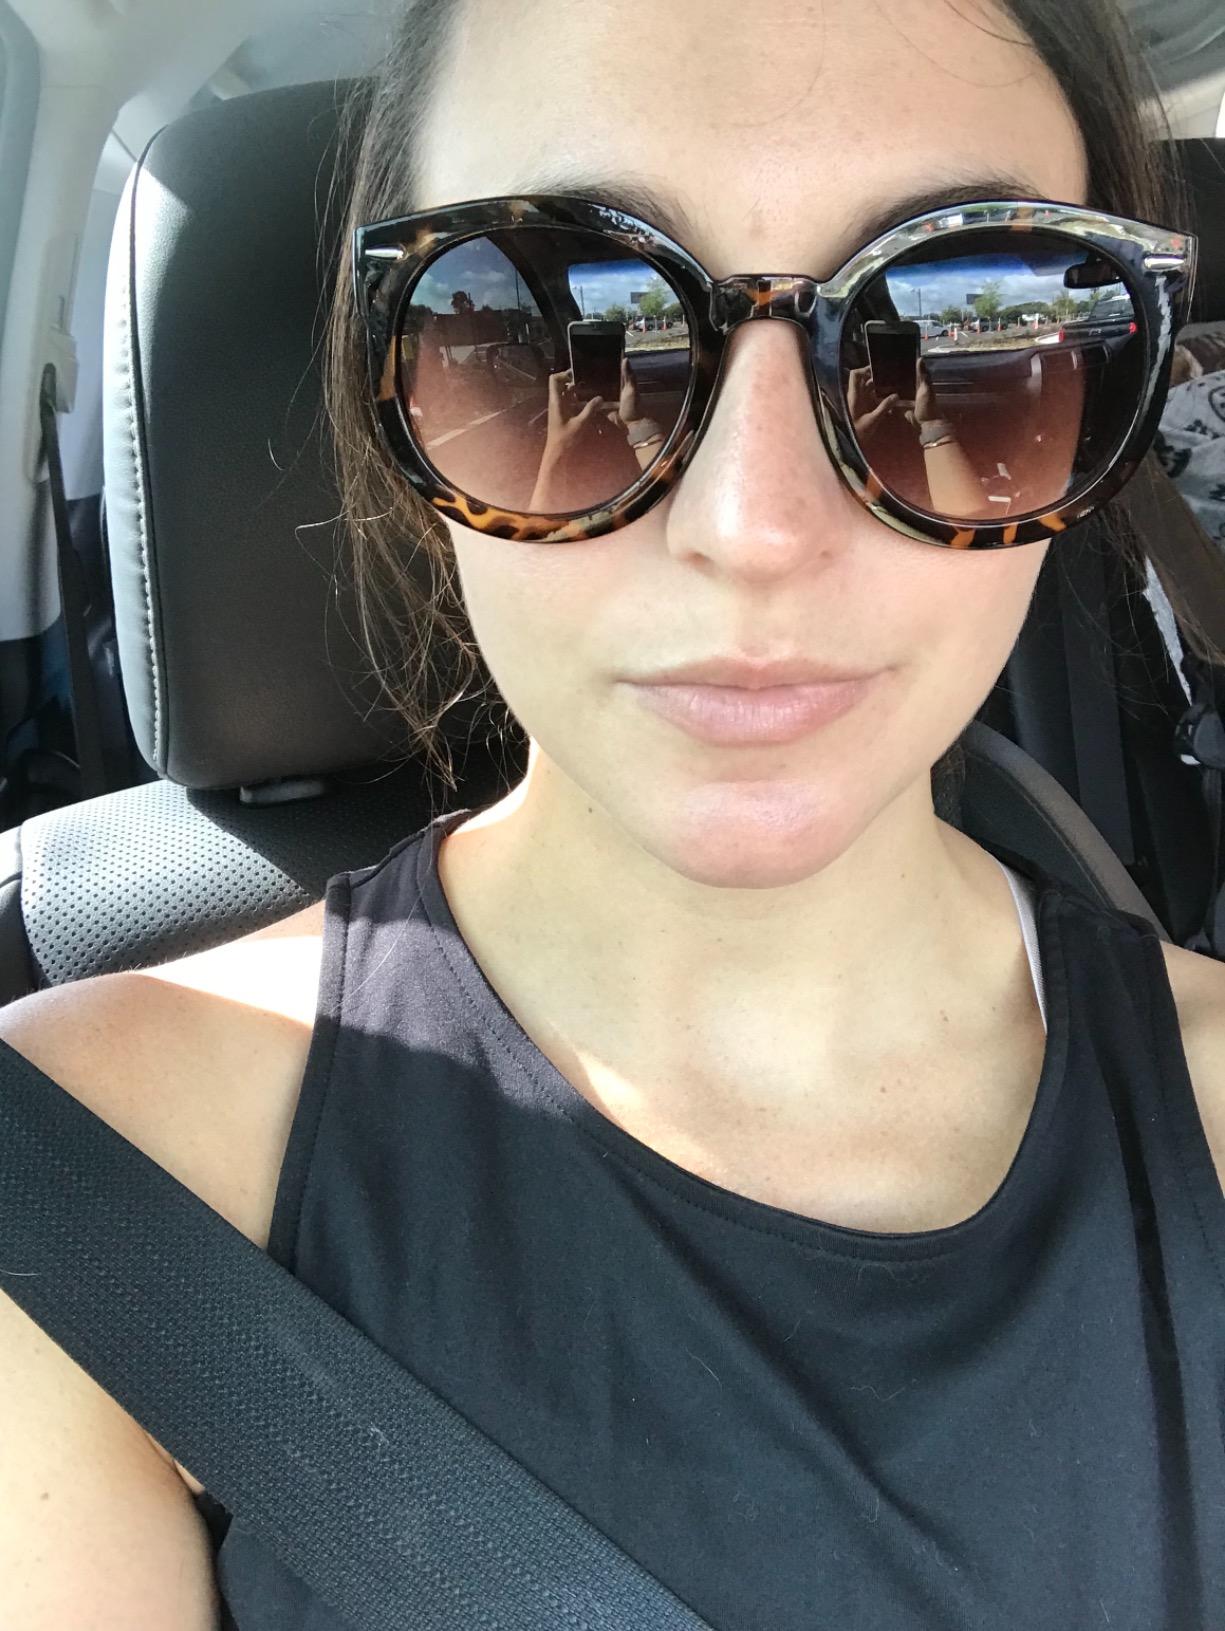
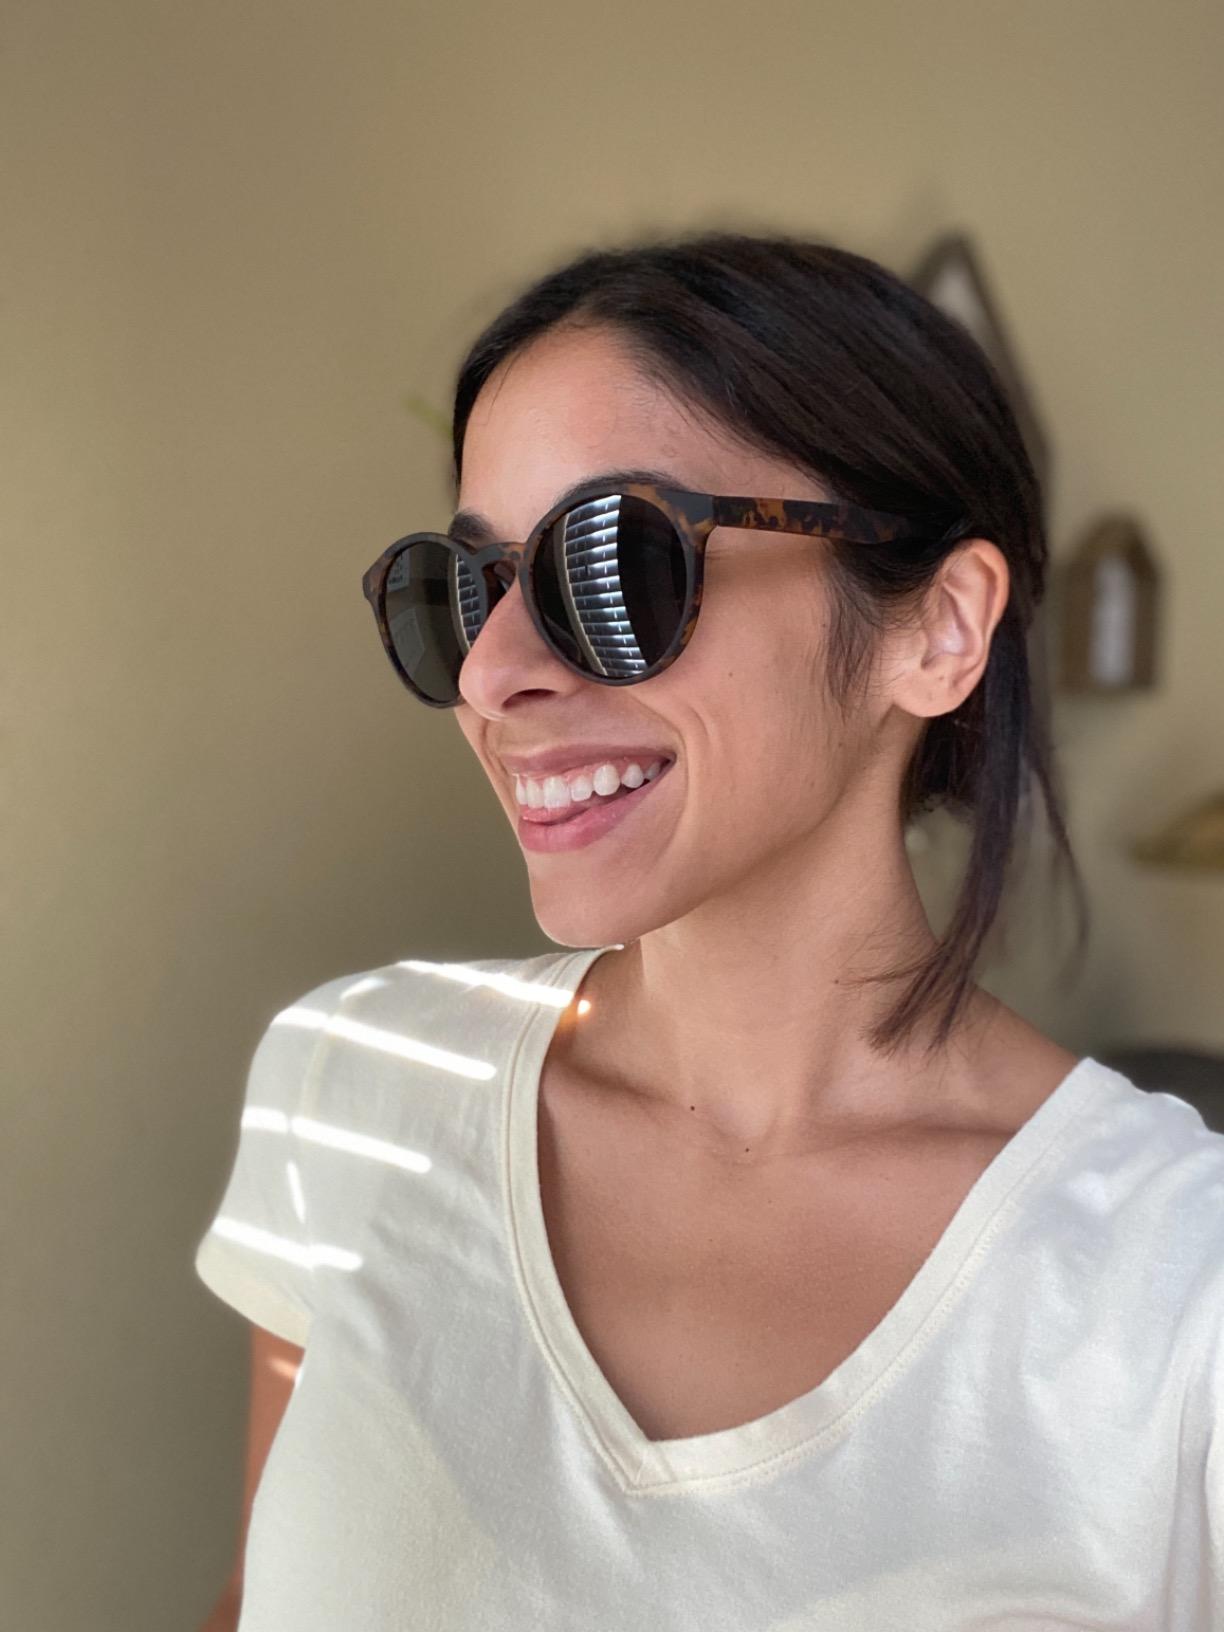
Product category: accessories_sunglasses
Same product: no